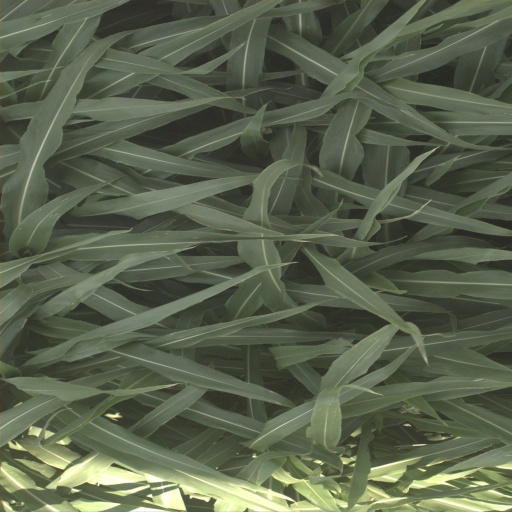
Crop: sorghum